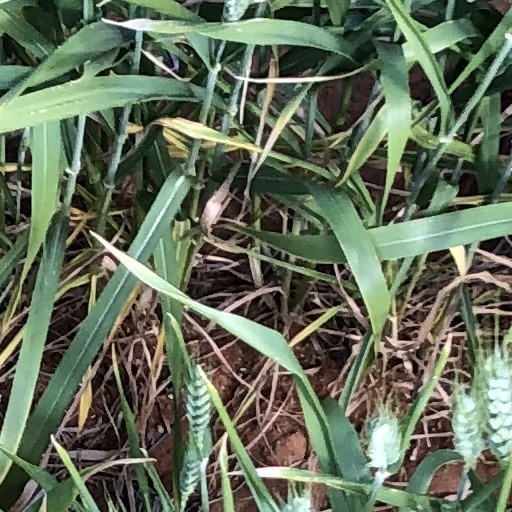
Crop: wheat